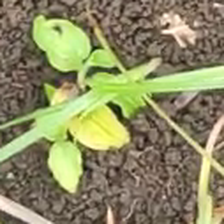
Weed species: Kena_(Commplina_benghalensio)